94th Infantry Division (United States)

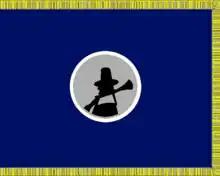
94th Army Reserve Command distinguishing flag, 1968–91.

As part of General George Patton's United States Third Army, the 94th Infantry Division ("94th ID") was known as "Patton's Golden Nugget". Moving east, the division relieved the 90th Infantry Division on 7 January 1945, taking positions in the Saar-Moselle Triangle south of Wasserbillig, facing the Siegfried Switch Line. Fresh for the fight, the 94th shifted to the offensive, 14 January, seizing Tettingen and Butzdorf that day. The following day, the Nennig-Berg-Wies area was wrested from the enemy, severe counterattacks followed, and it was at Nennig that the Germans gave the division its nickname "Roosevelt's Butchers" for stacking the dead in houses and along roads and refusing prisoners, lacking the means to guard and transport them. Butzdorf, Berg, and most of Nennig changed hands several times before being finally secured. On the 20th, an unsuccessful battalion attack against Orscholz, eastern terminus of the switch position, resulted in loss of most of two companies. In early February, the division took Campholz Woods and seized Sinz. On 19 February 1945, supported by heavy artillery and air support, the division launched a full-scale attack with all three regiments, storming the heights of Munzigen Ridge, to breach the Siegfried Line switch-line defenses and clear the Berg-Munzingen Highway.